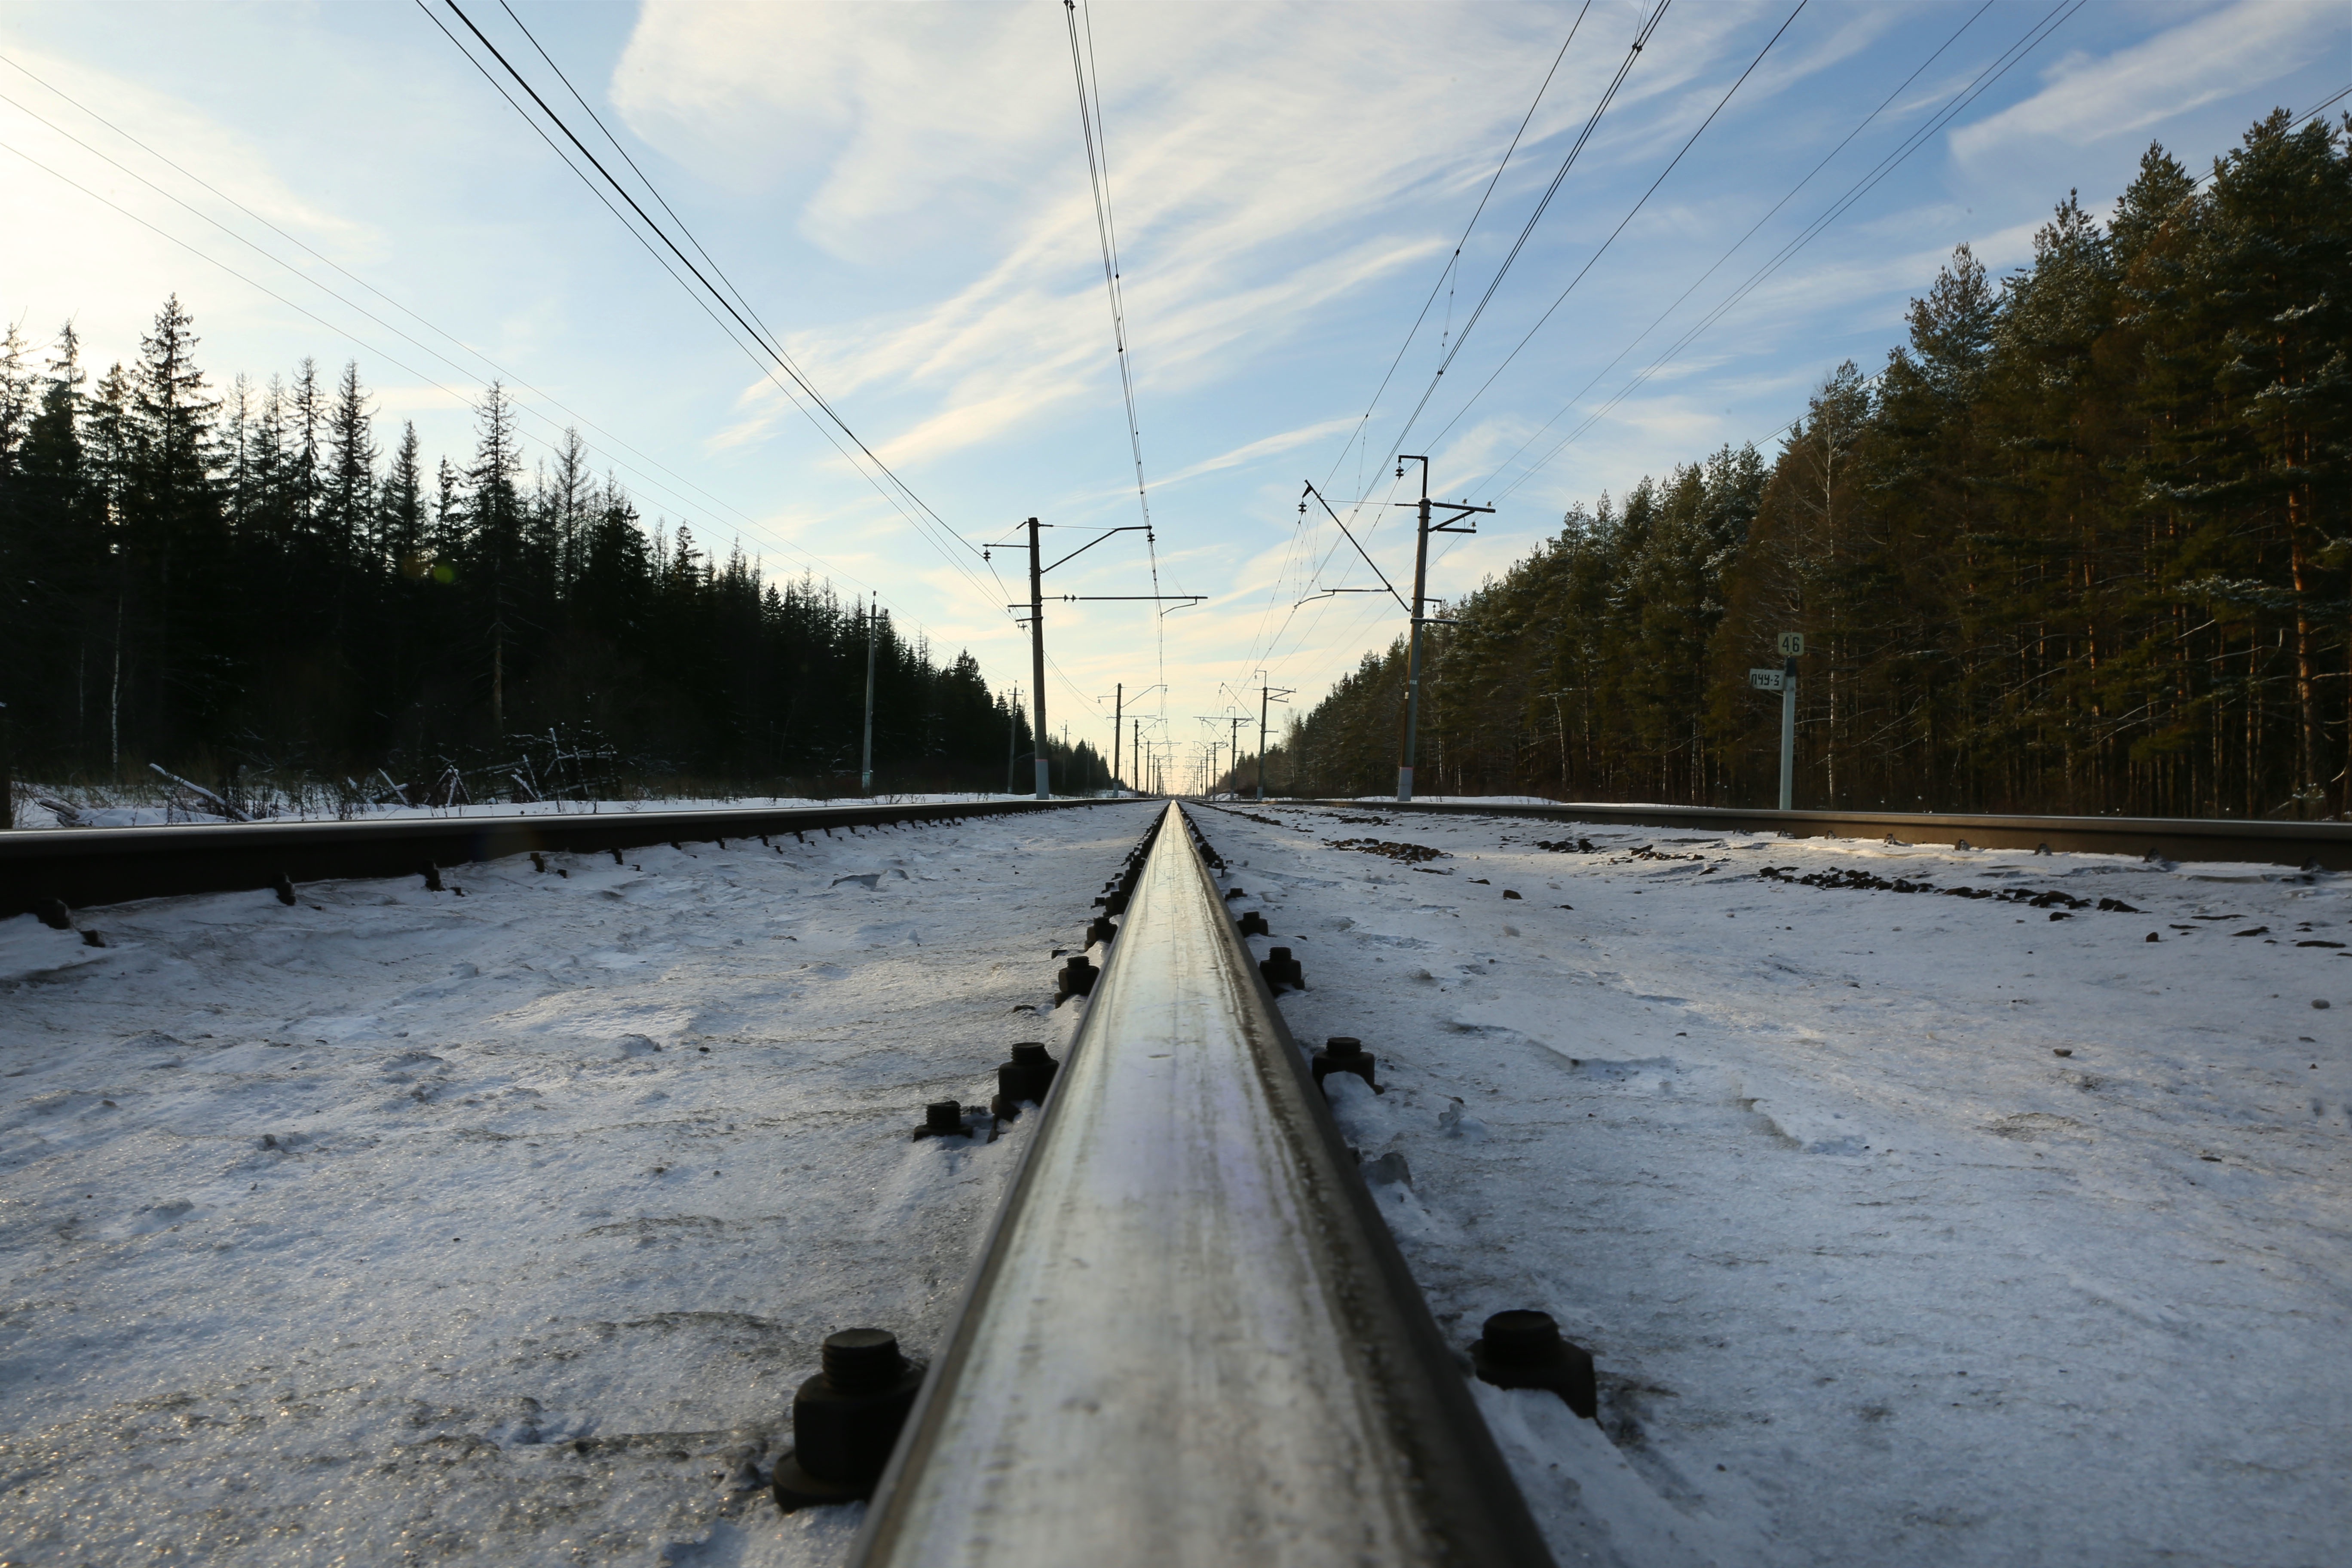
tree, snow, winter, track, sunlight, transport, ice, vehicle, weather, season, waterway, shape